Christiania RK

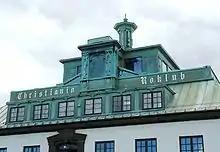
"Kongen"

Established in 1878, it is based in Frognerkilen in the Oslofjord, not far from Skarpsno. Its characteristic club house is called "Kongen" ('The King'), and was erected in 1925.